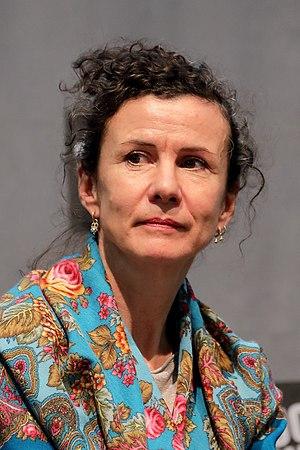
Anna Sommer, née le 13 mai 1968 à Aarau, est une illustratrice et dessinatrice de bande dessinée suisse. Elle travaille régulièrement pour des journaux tels que Annabelle, Vibrations, Strapazin, L'Imbécile, etc. Elle vit et travaille actuellement à Zurich.